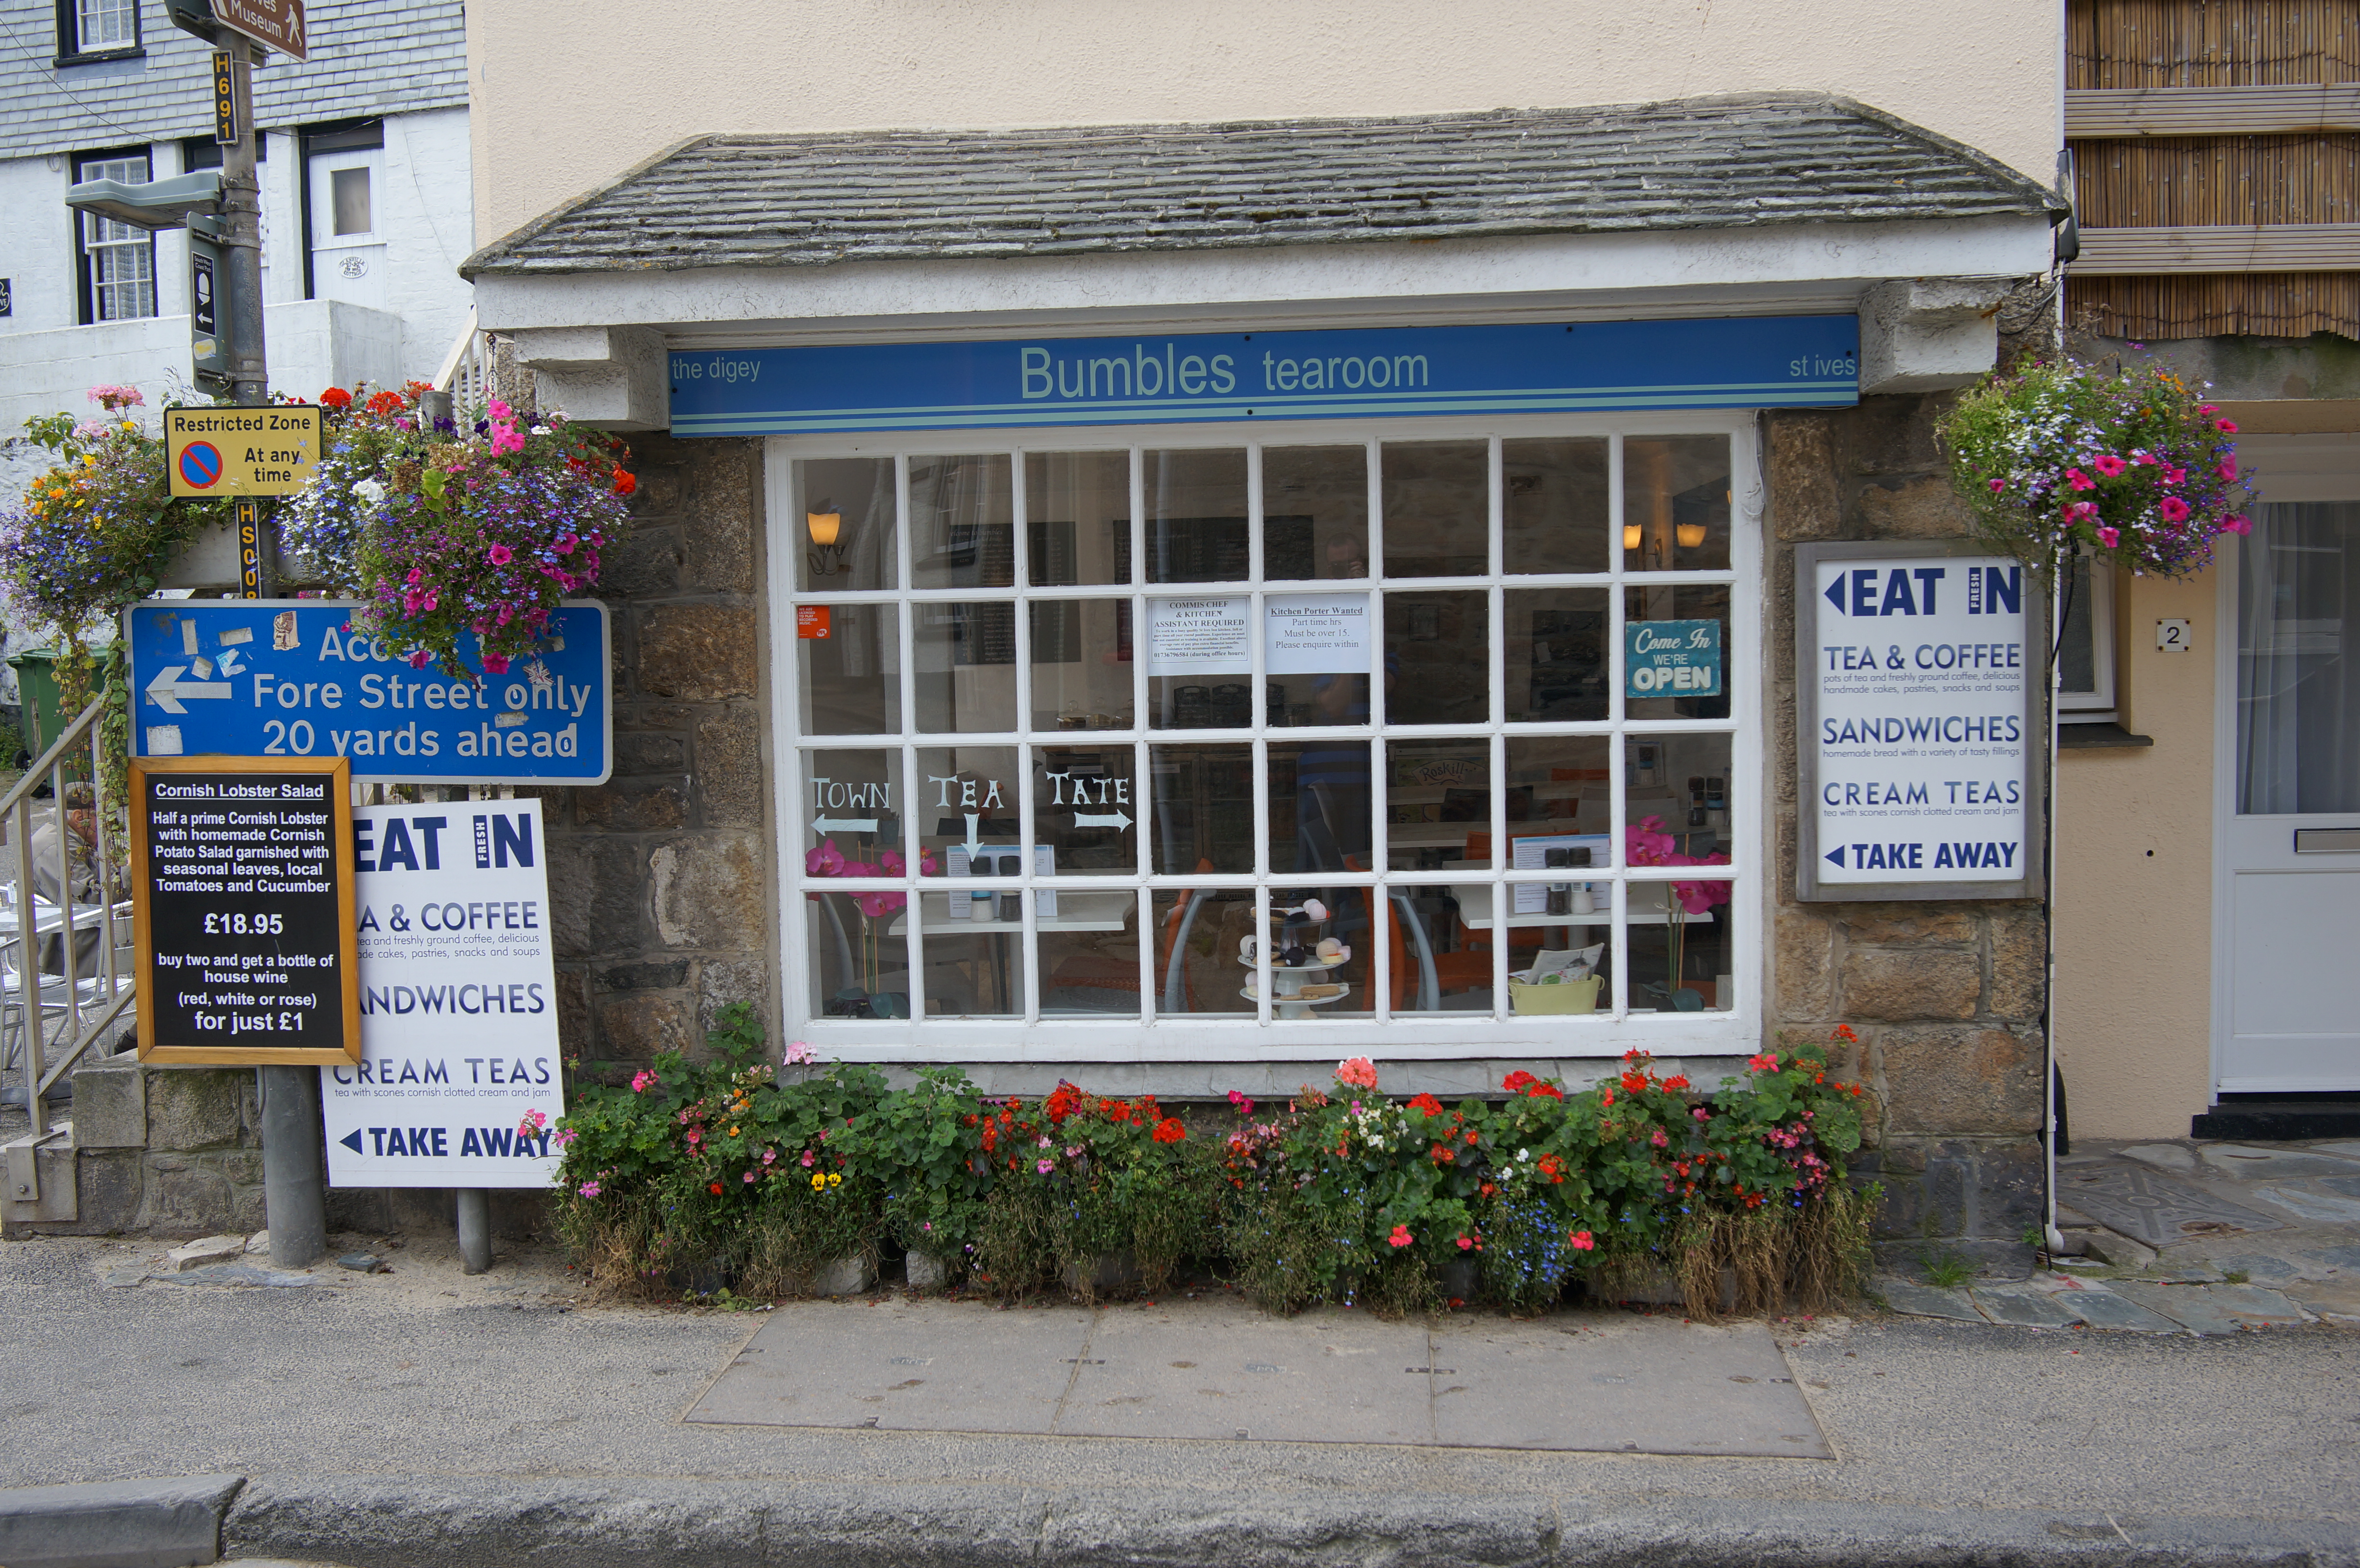
town, restaurant, 2016, greatbritain, samyang, sony, nex, nex6, cornwall, 21mm, lenstagged, samyang21mm114umccse, samyang21mm, steffenzahn, grosbritanien, stives, neighbourhood, urban area